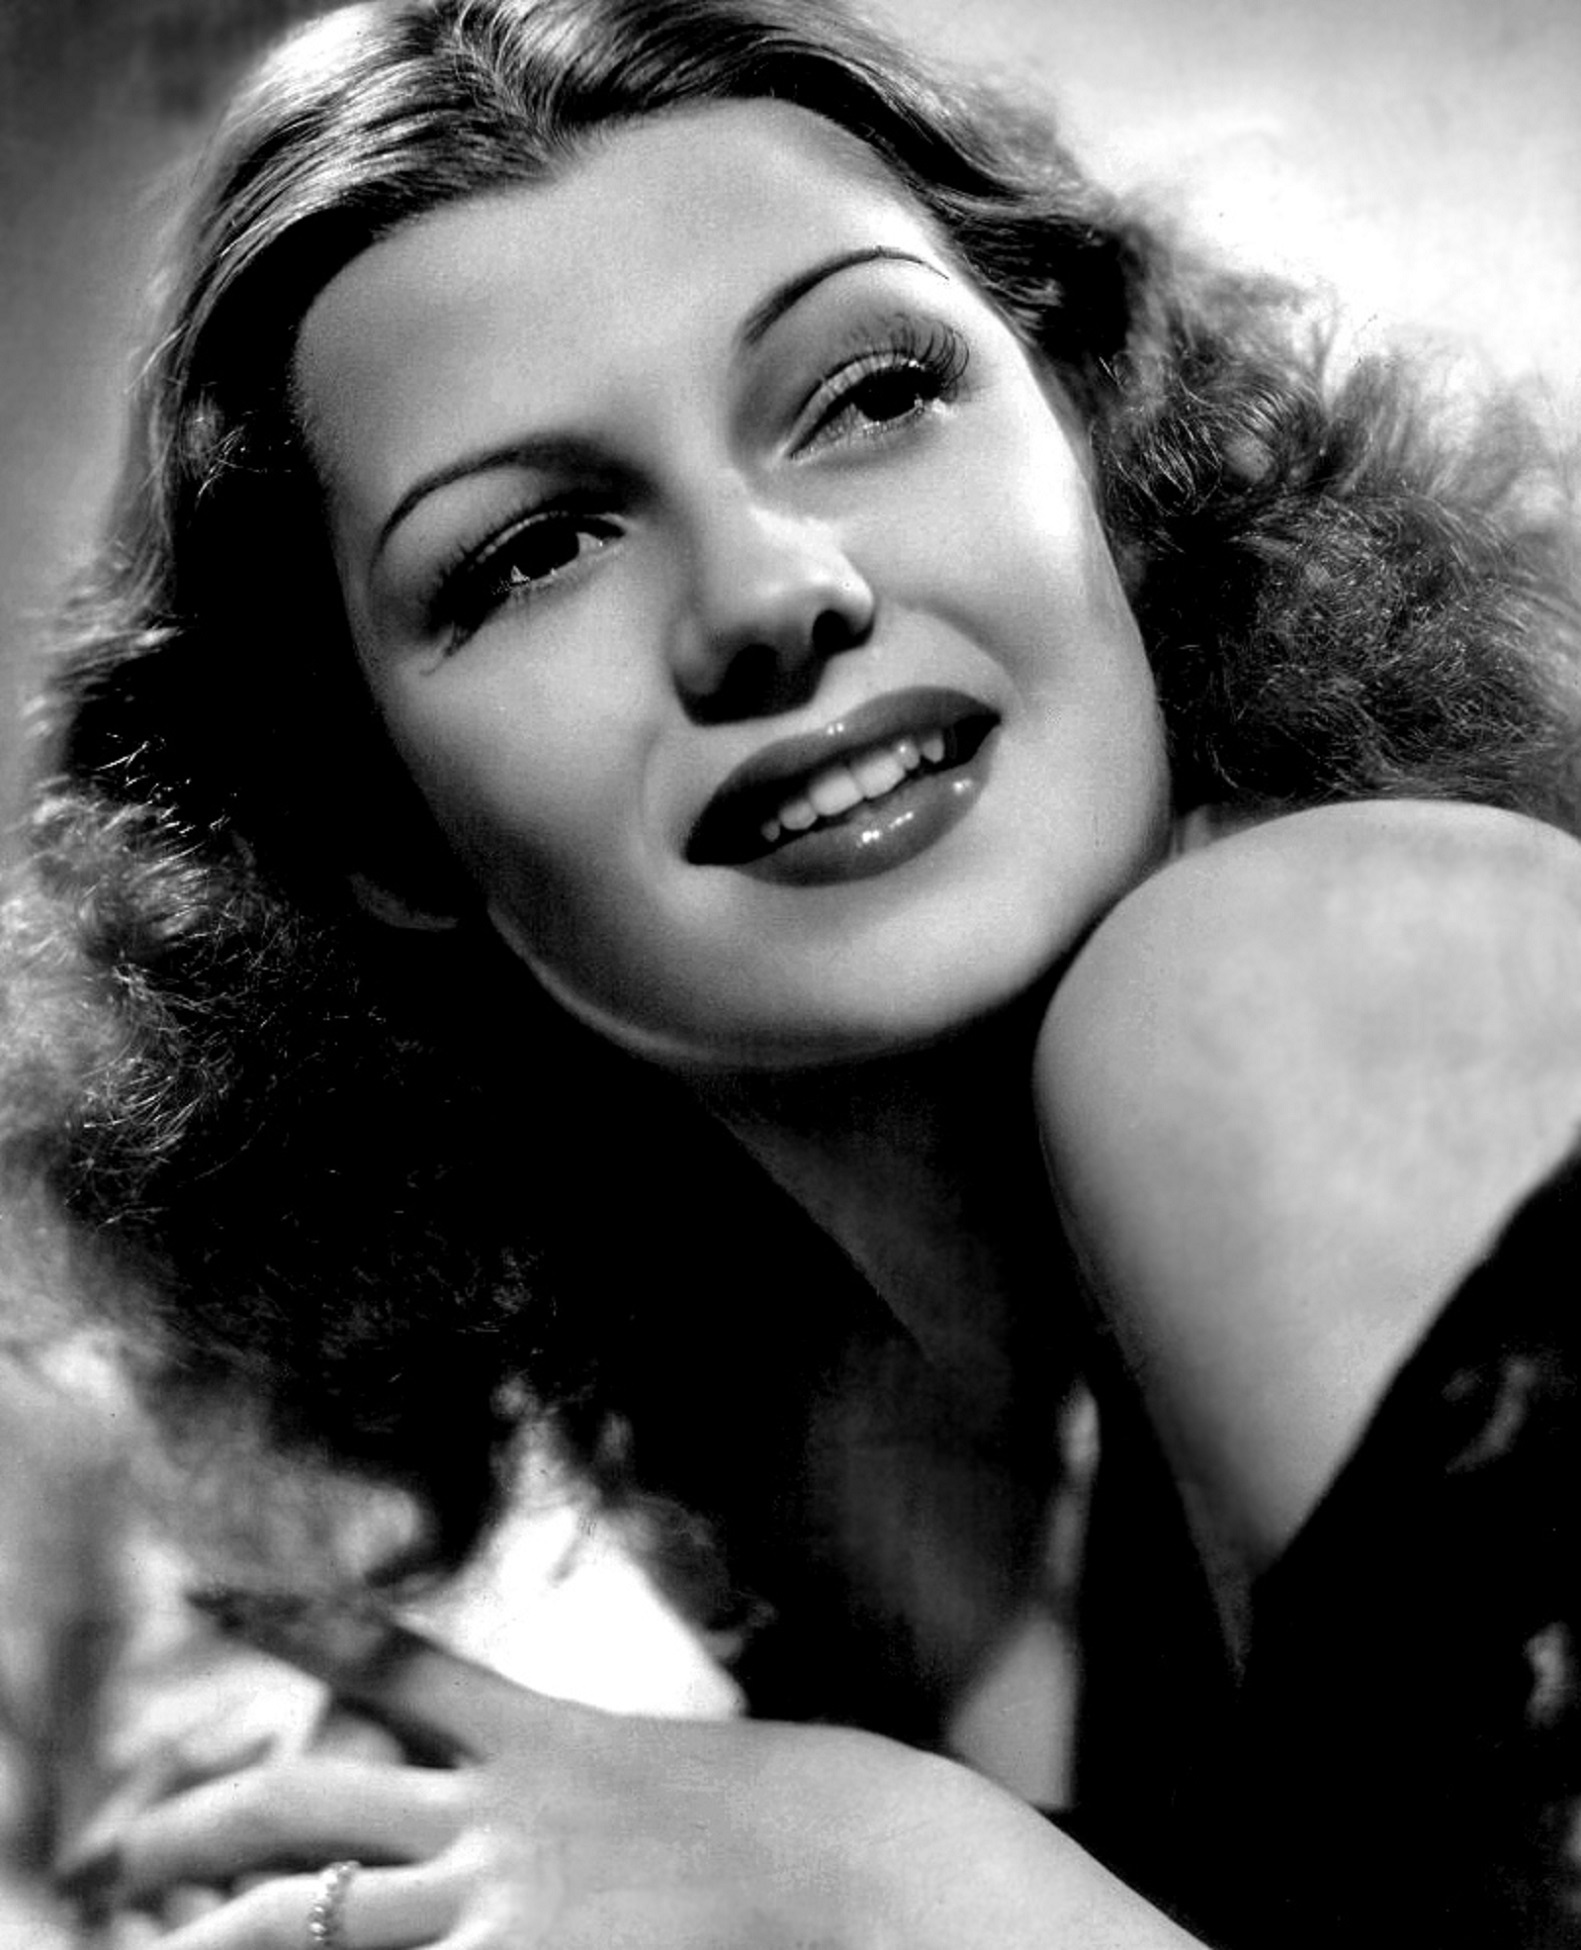
person, black and white, girl, woman, white, photography, vintage, star, hollywood, portrait, model, nostalgia, black, monochrome, lady, facial expression, smile, dancer, face, eye, photograph, beauty, cinema, films, entertainment, emotion, classics, movies, actress, photo shoot, monochrome photography, portrait photography, rita hayworth